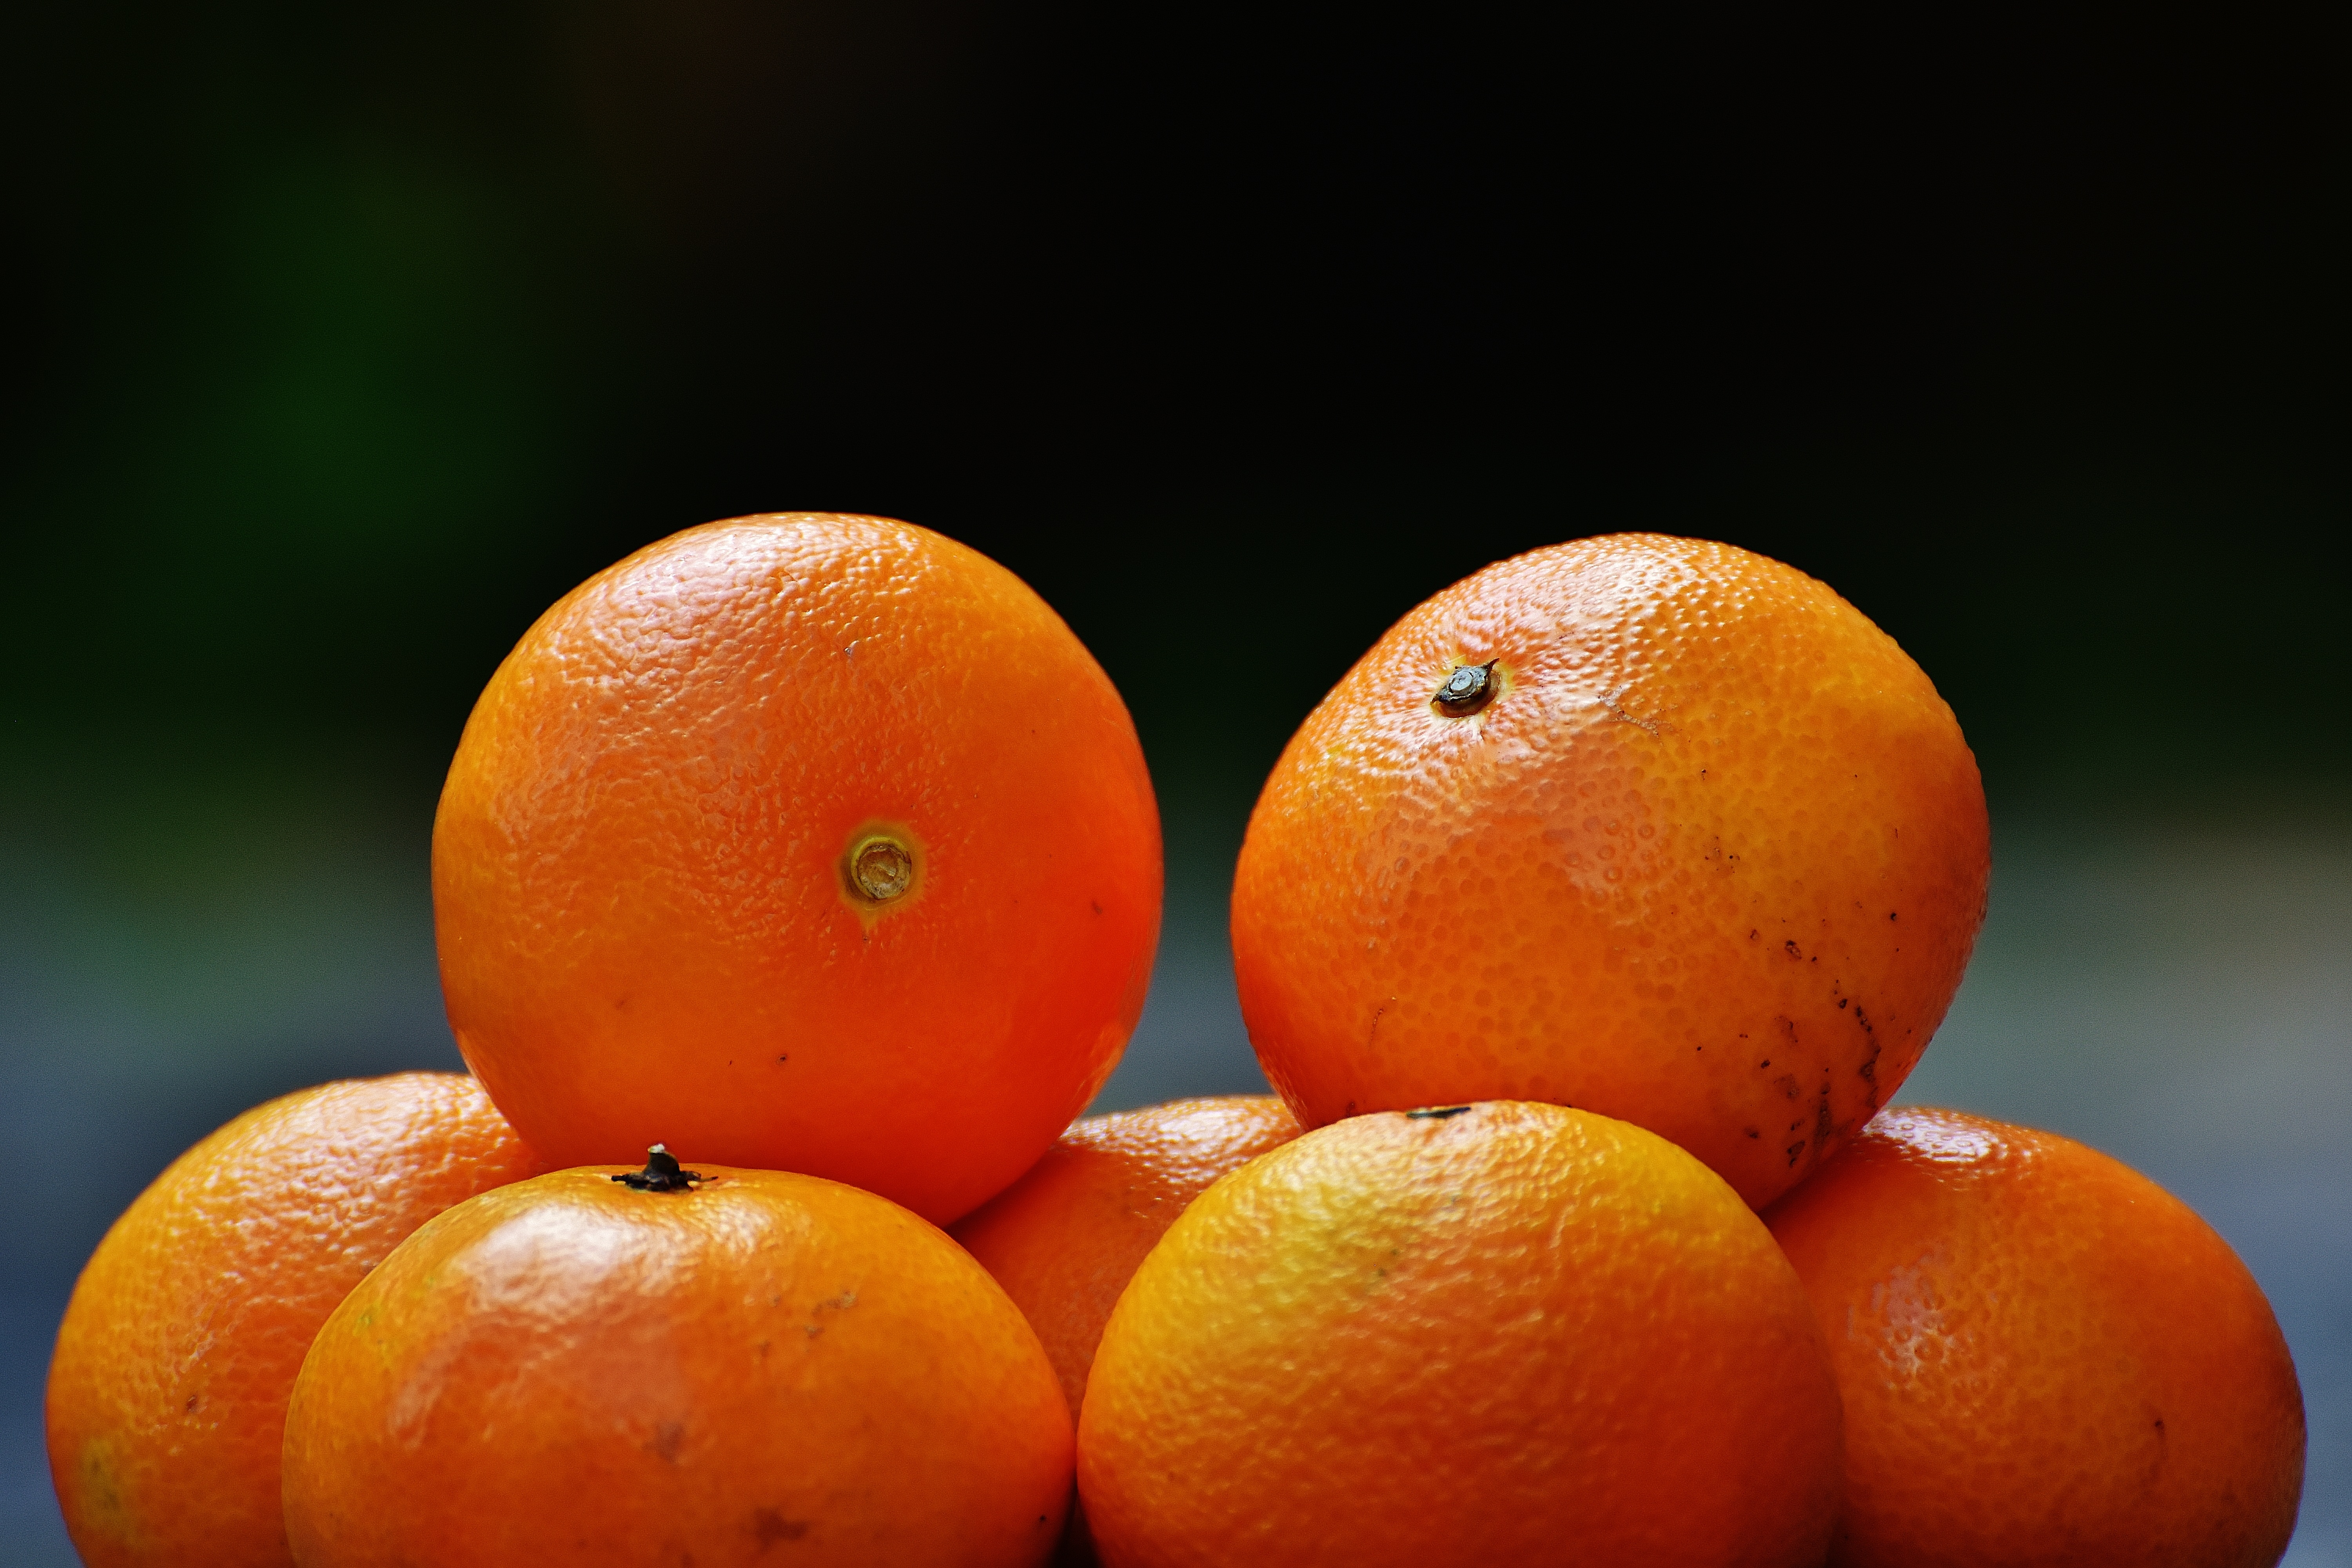
plant, fruit, sweet, ripe, orange, food, produce, market, healthy, eat, delicious, tropical fruit, nutrition, tangerine, clementine, vitamins, frisch, citrus, macro photography, flowering plant, tangerines, fruity, vitaminhaltig, bitter orange, mandarin orange, land plant, tangelo, valencia orange